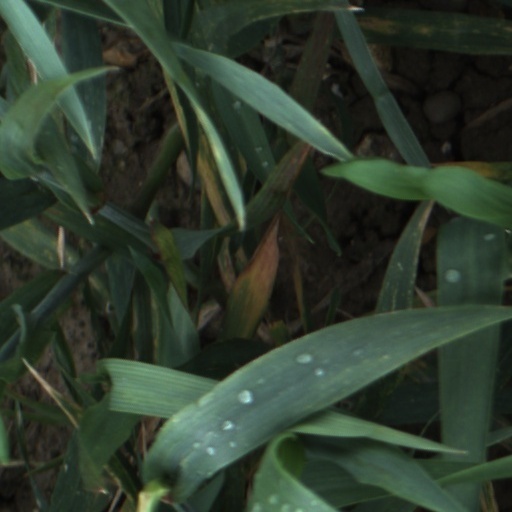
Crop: wheat